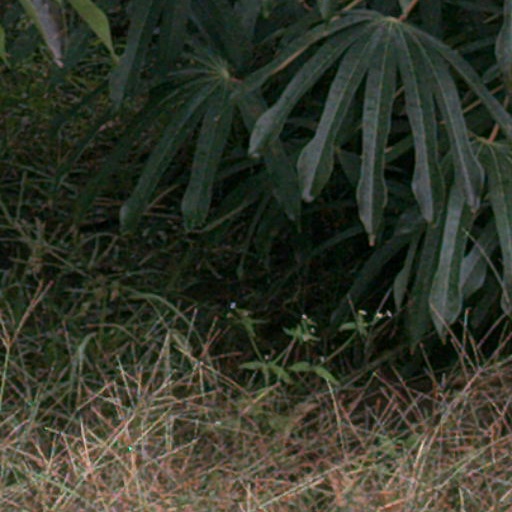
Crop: cassava